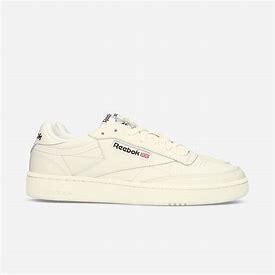
Brand: Reebok
Model: Club C 85 Mu